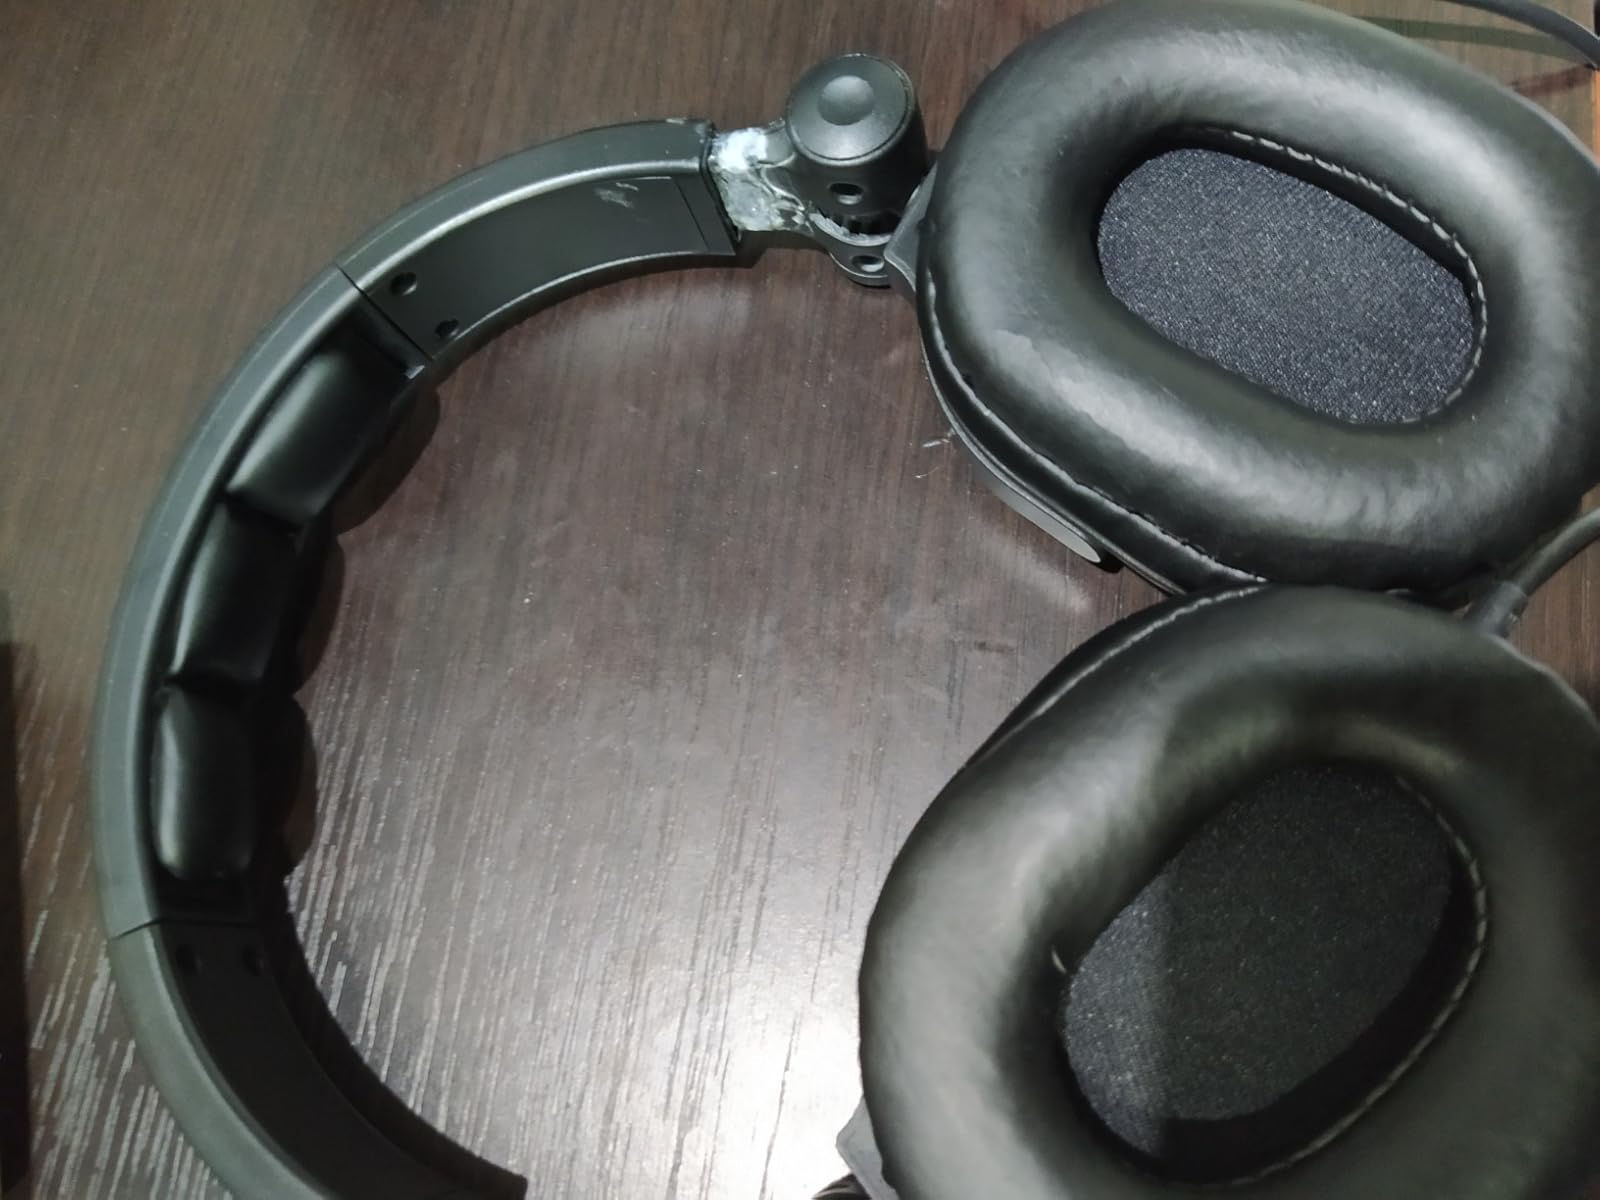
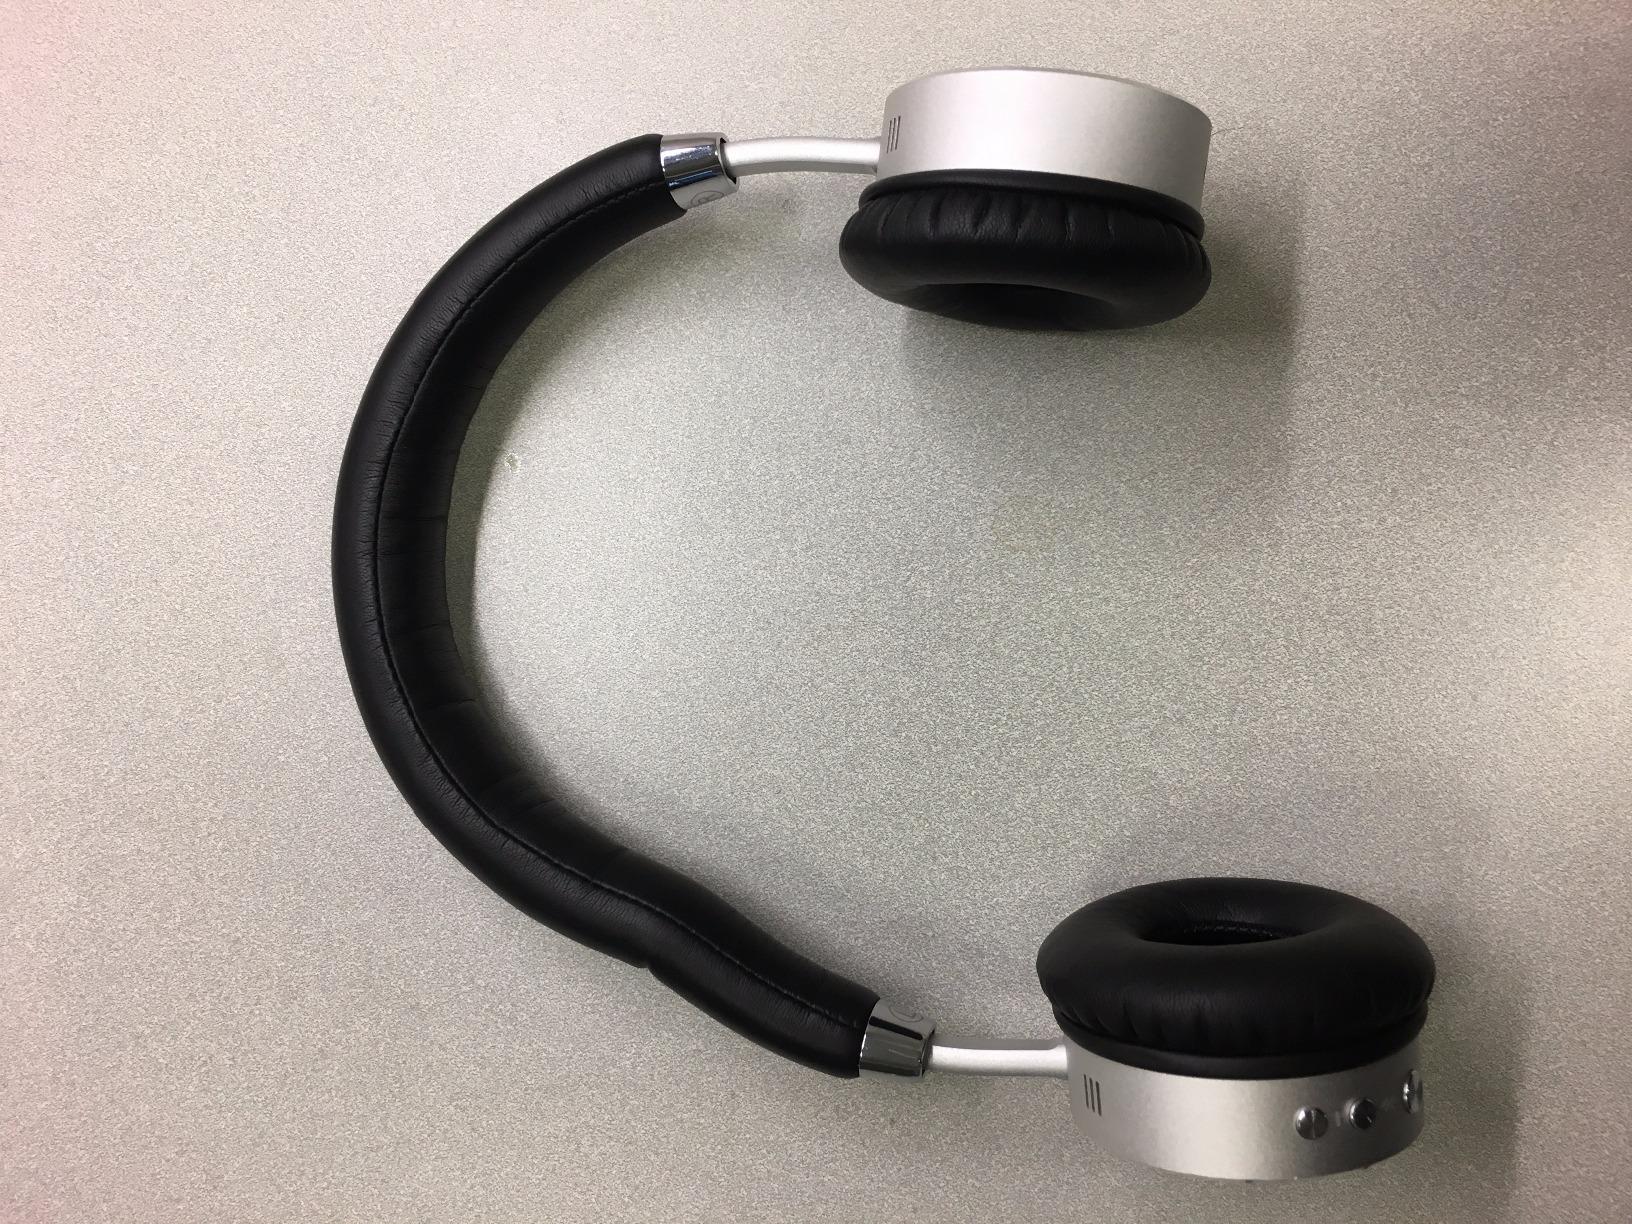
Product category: headphones
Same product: no